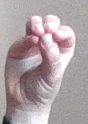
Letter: ha